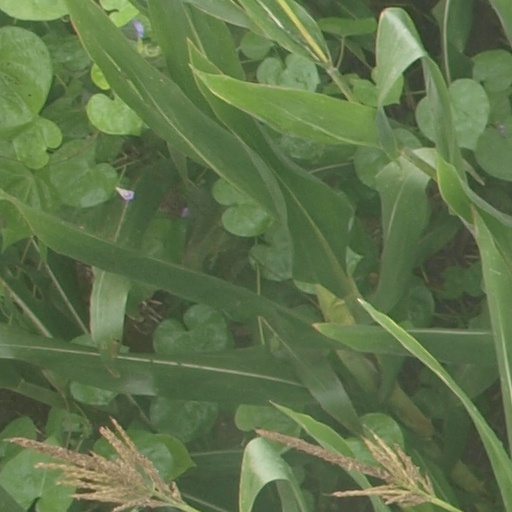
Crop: maize; corn